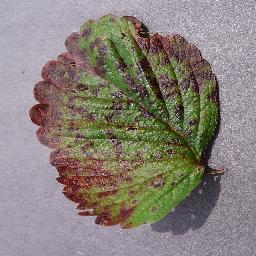
Label: Strawberry___Leaf_scorch